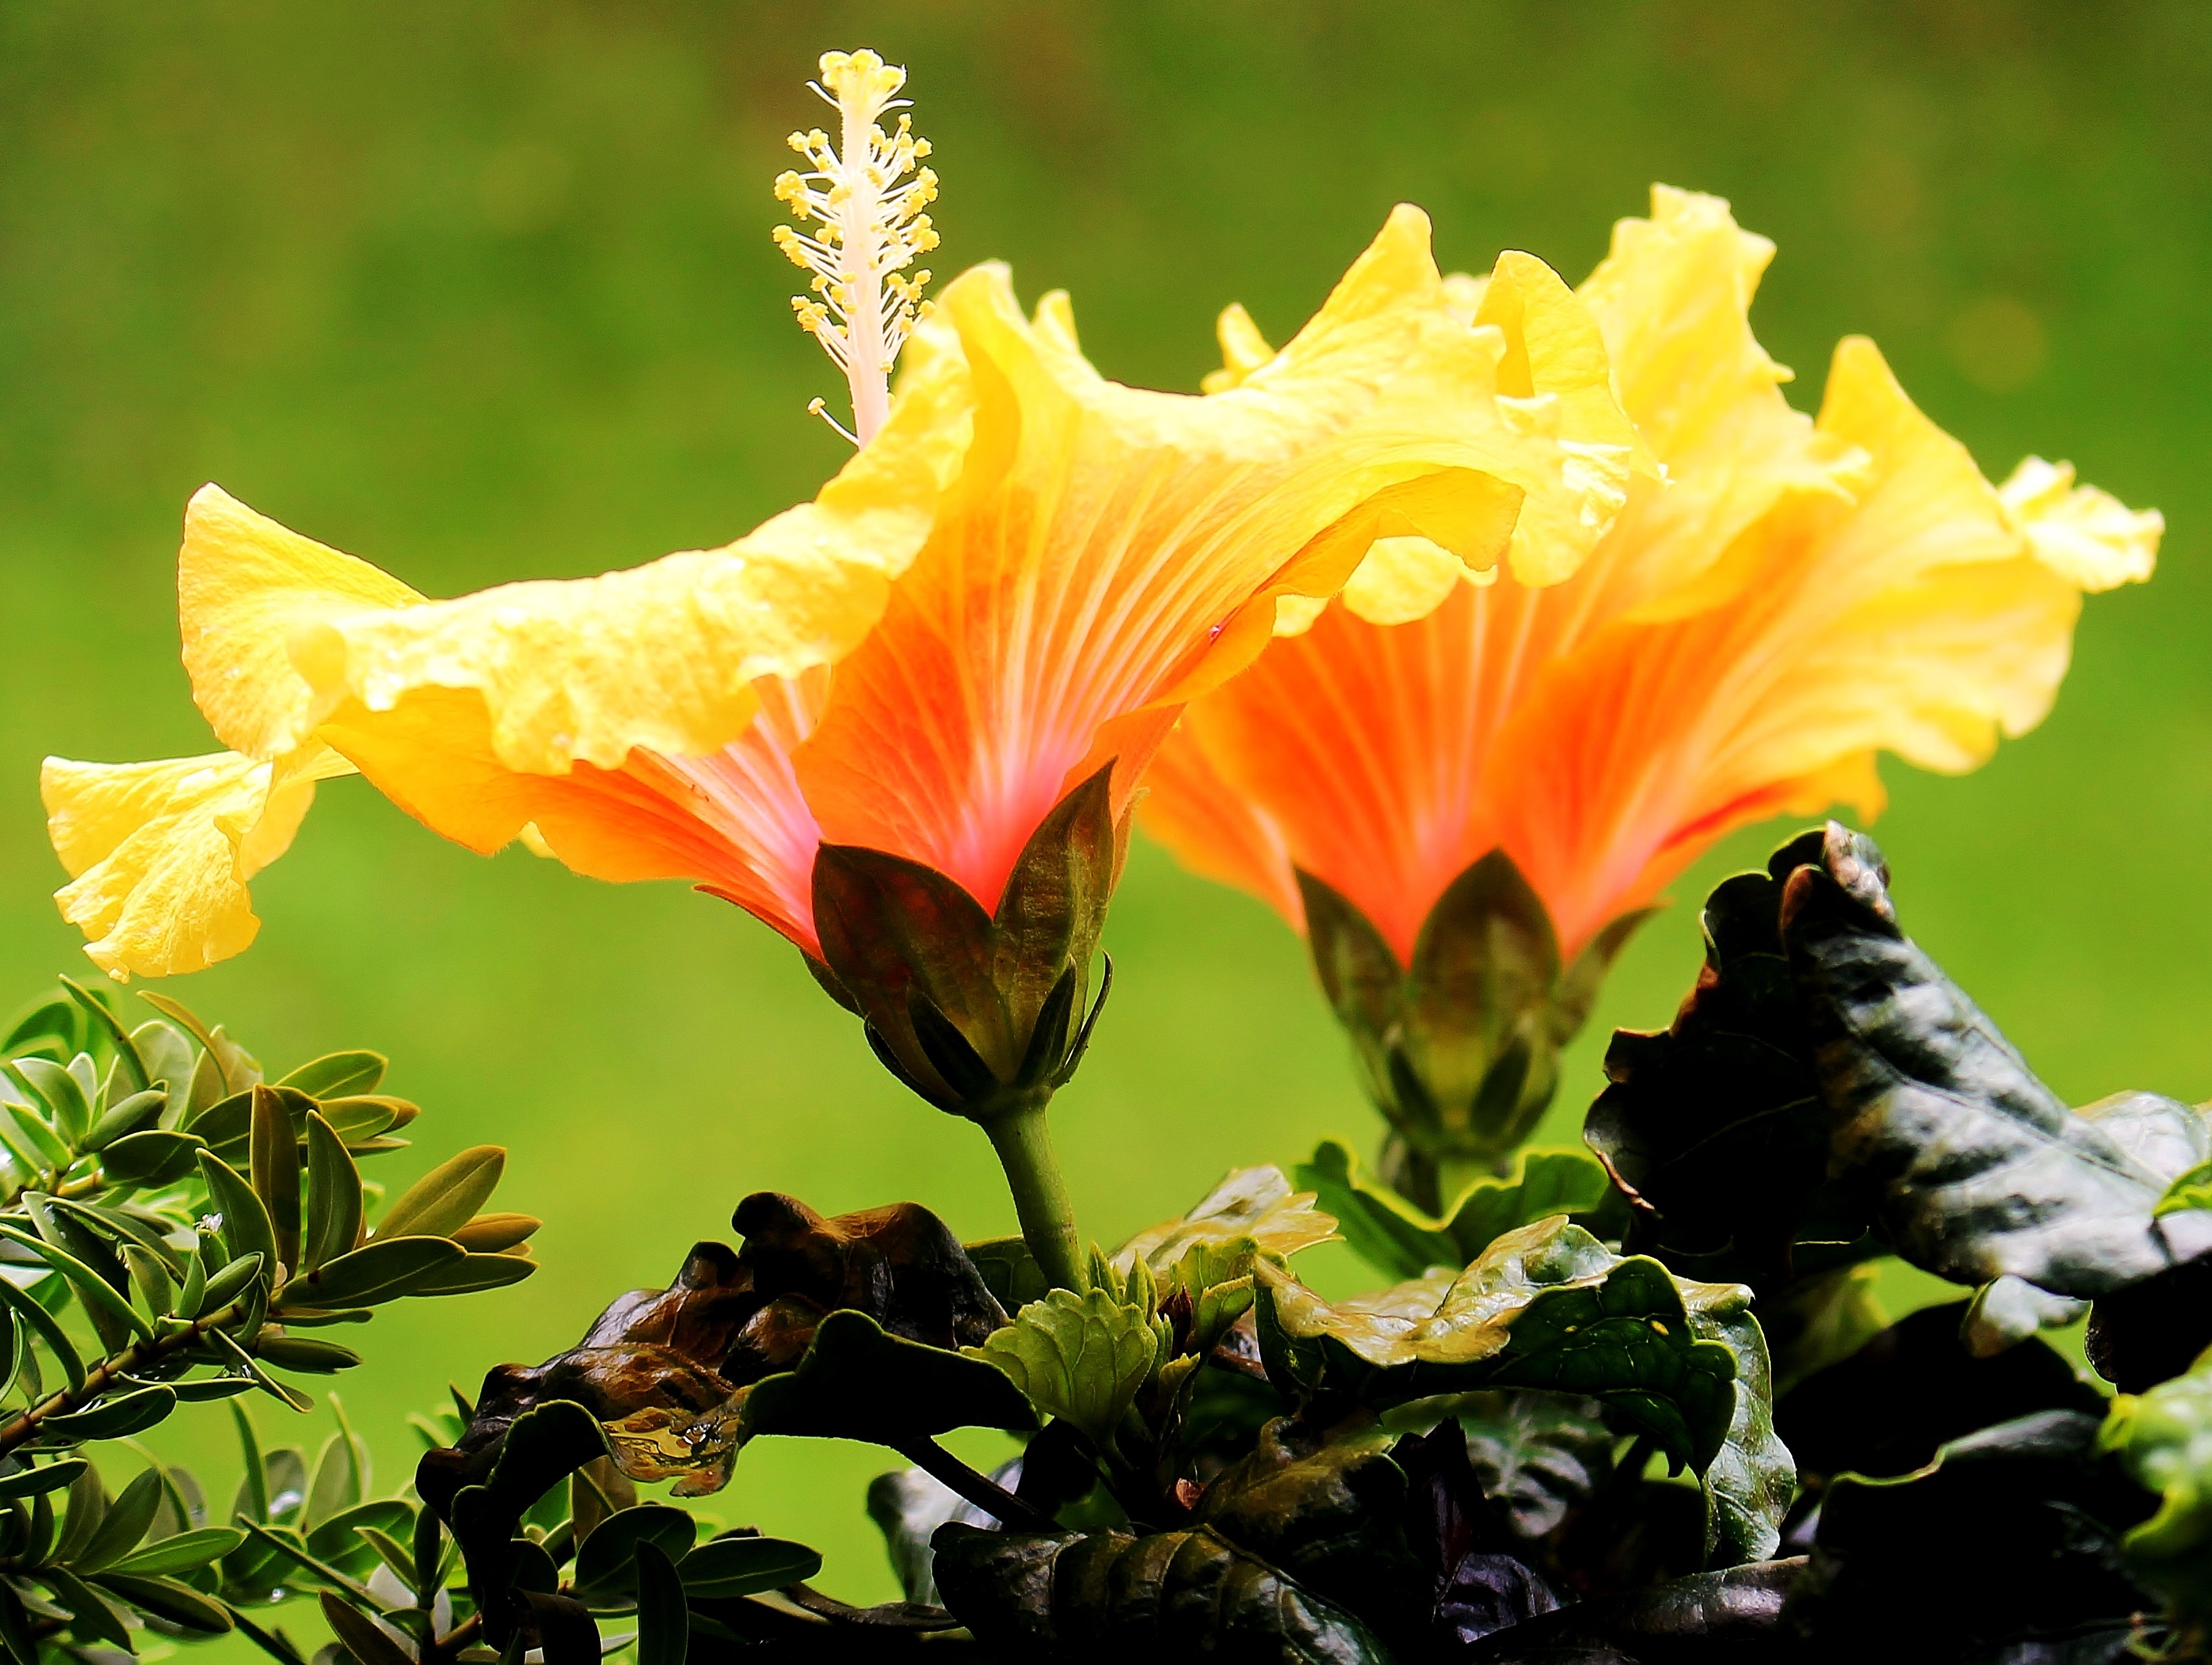
plant, leaf, flower, petal, green, red, botany, yellow, flora, wildflower, flowers, petals, pistil, hibiscus, macro photography, flowering plant, mallow, land plant